Cucumis

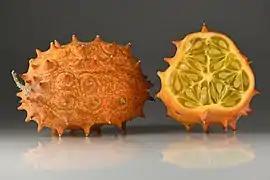
Horned melon ("Cucumis metuliferus")

Cucumis is a genus of twining, tendril-bearing plants in the family Cucurbitaceae which includes the cucumber ("Cucumis sativus"), true melons ("Cucumis melo", including cantaloupe and honeydew), the horned melon ("Cucumis metuliferus"), and the West Indian gherkin ("Cucumis anguria").